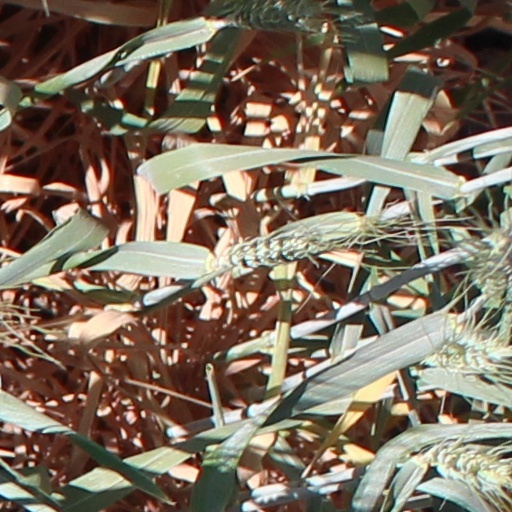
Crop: wheat